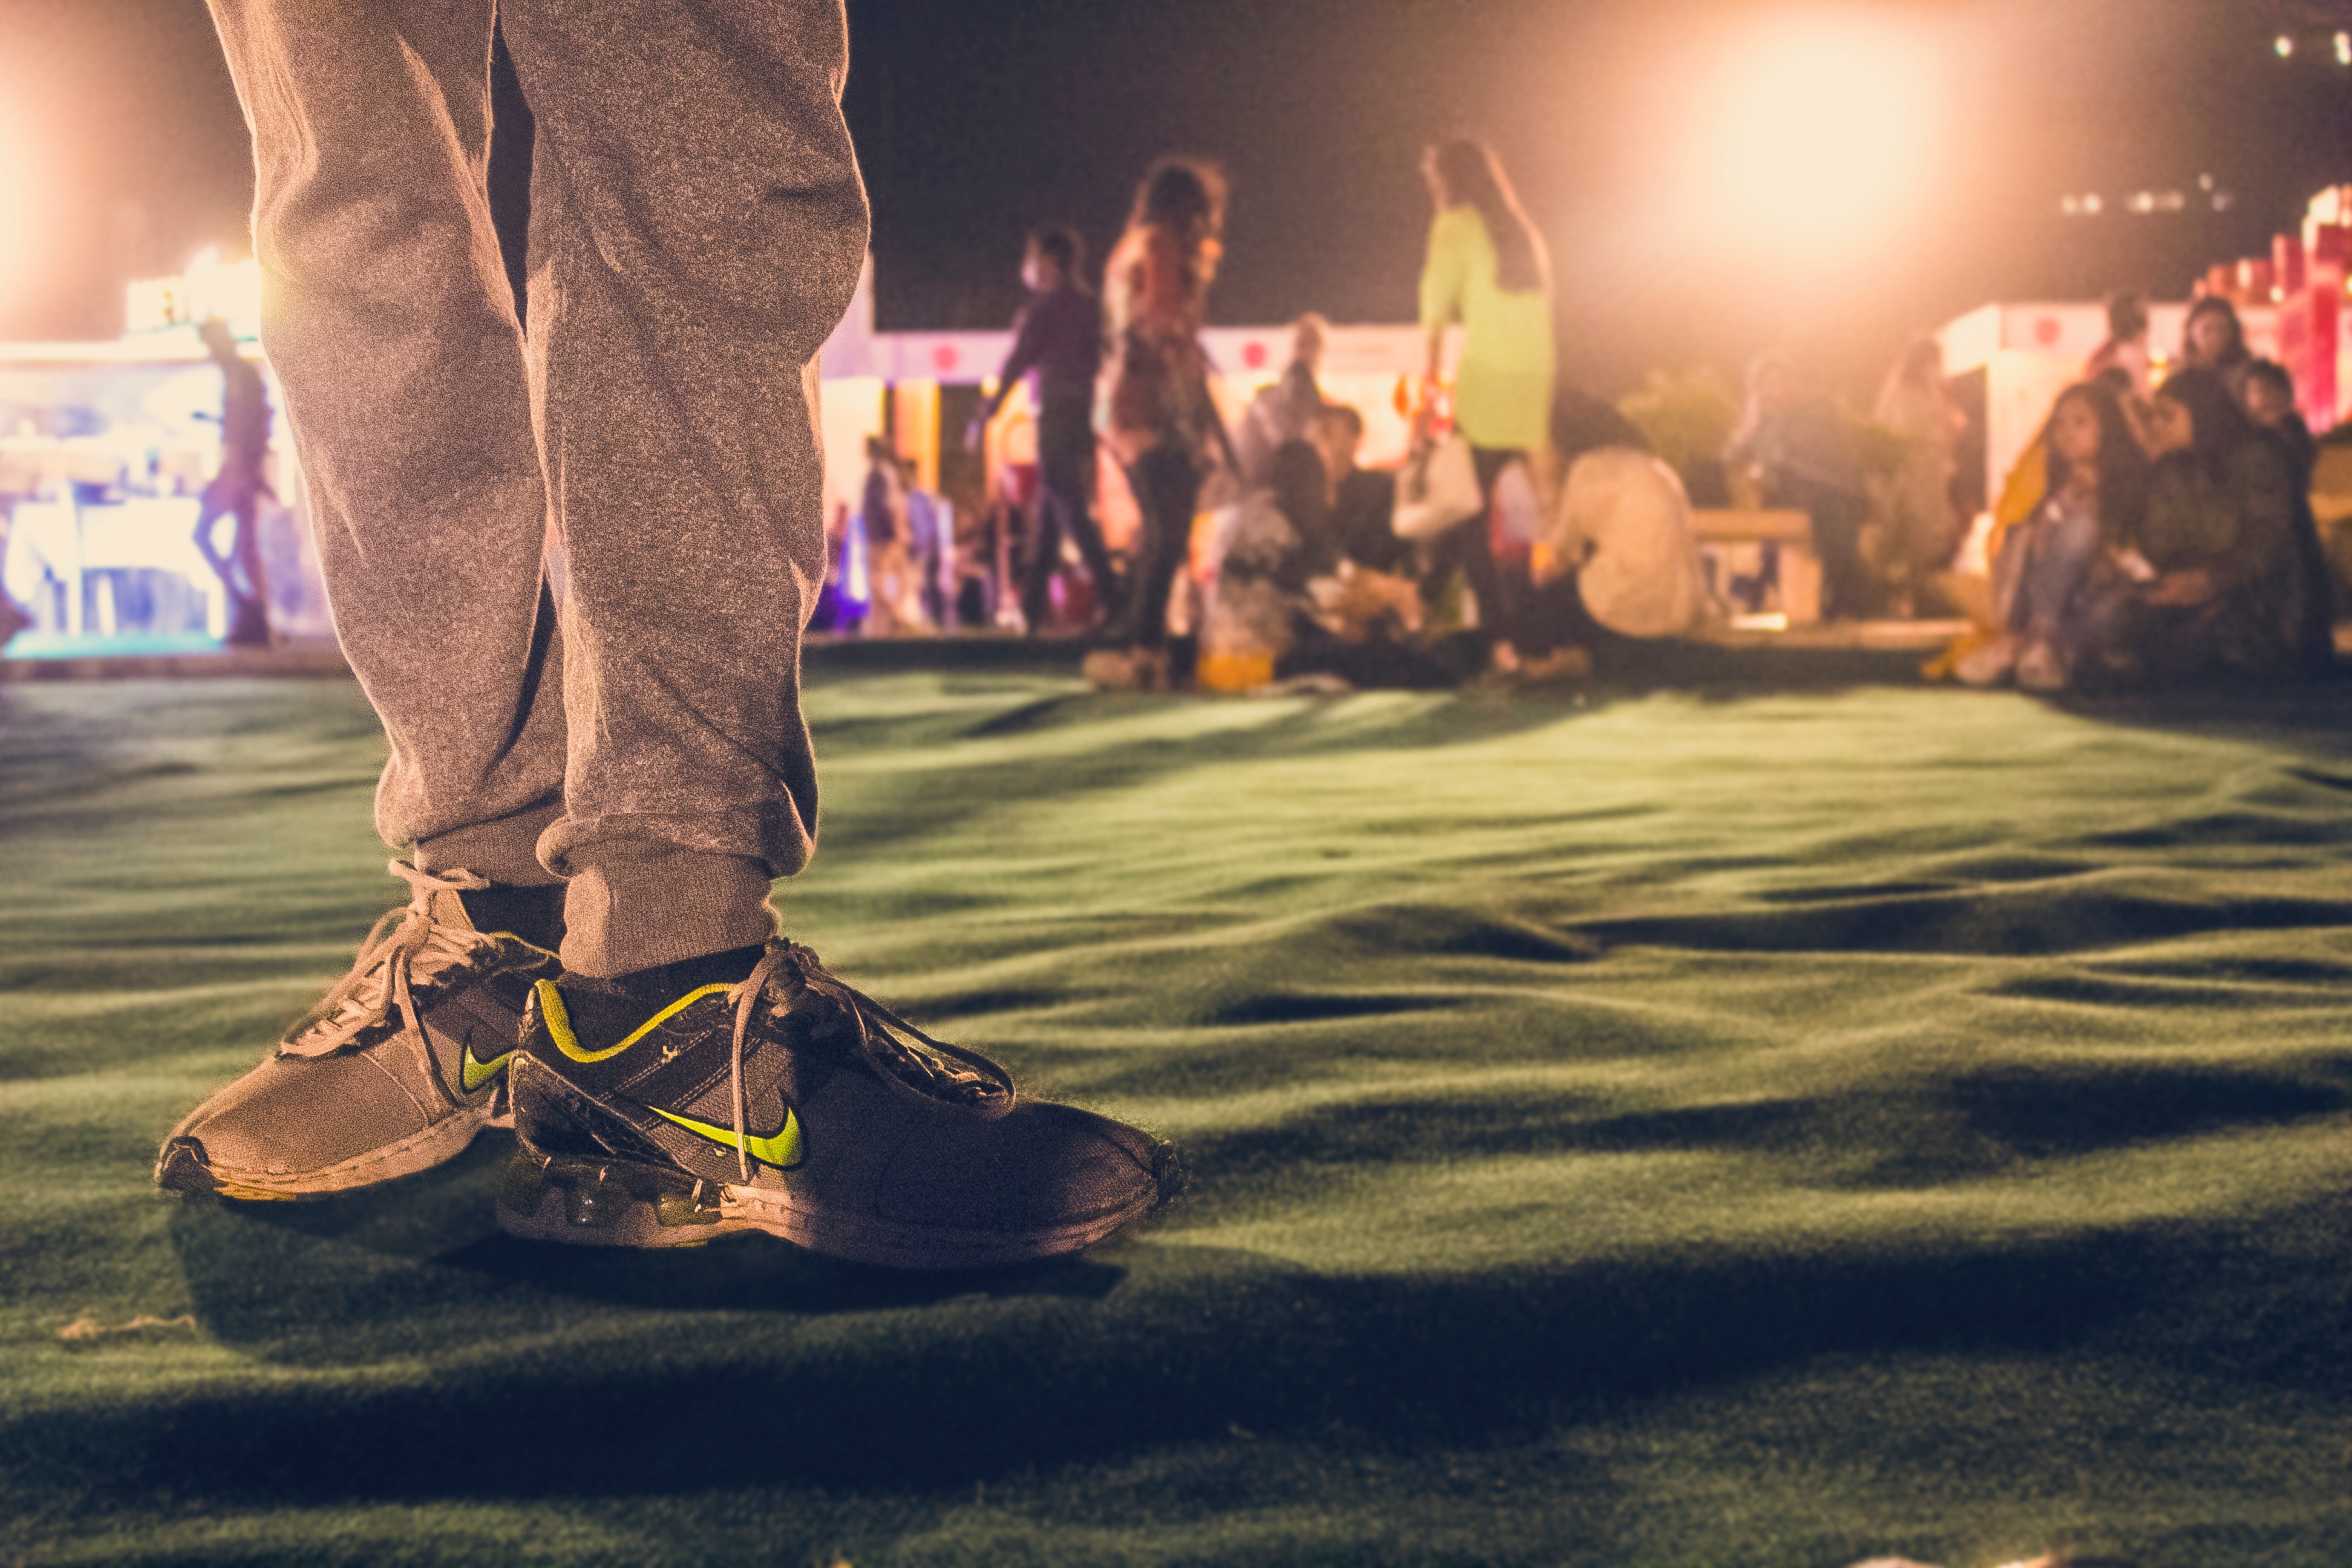
footwear, sky, crowd, shoe, leg, performance, event, performance art, dance, night, performing arts, human leg, stage